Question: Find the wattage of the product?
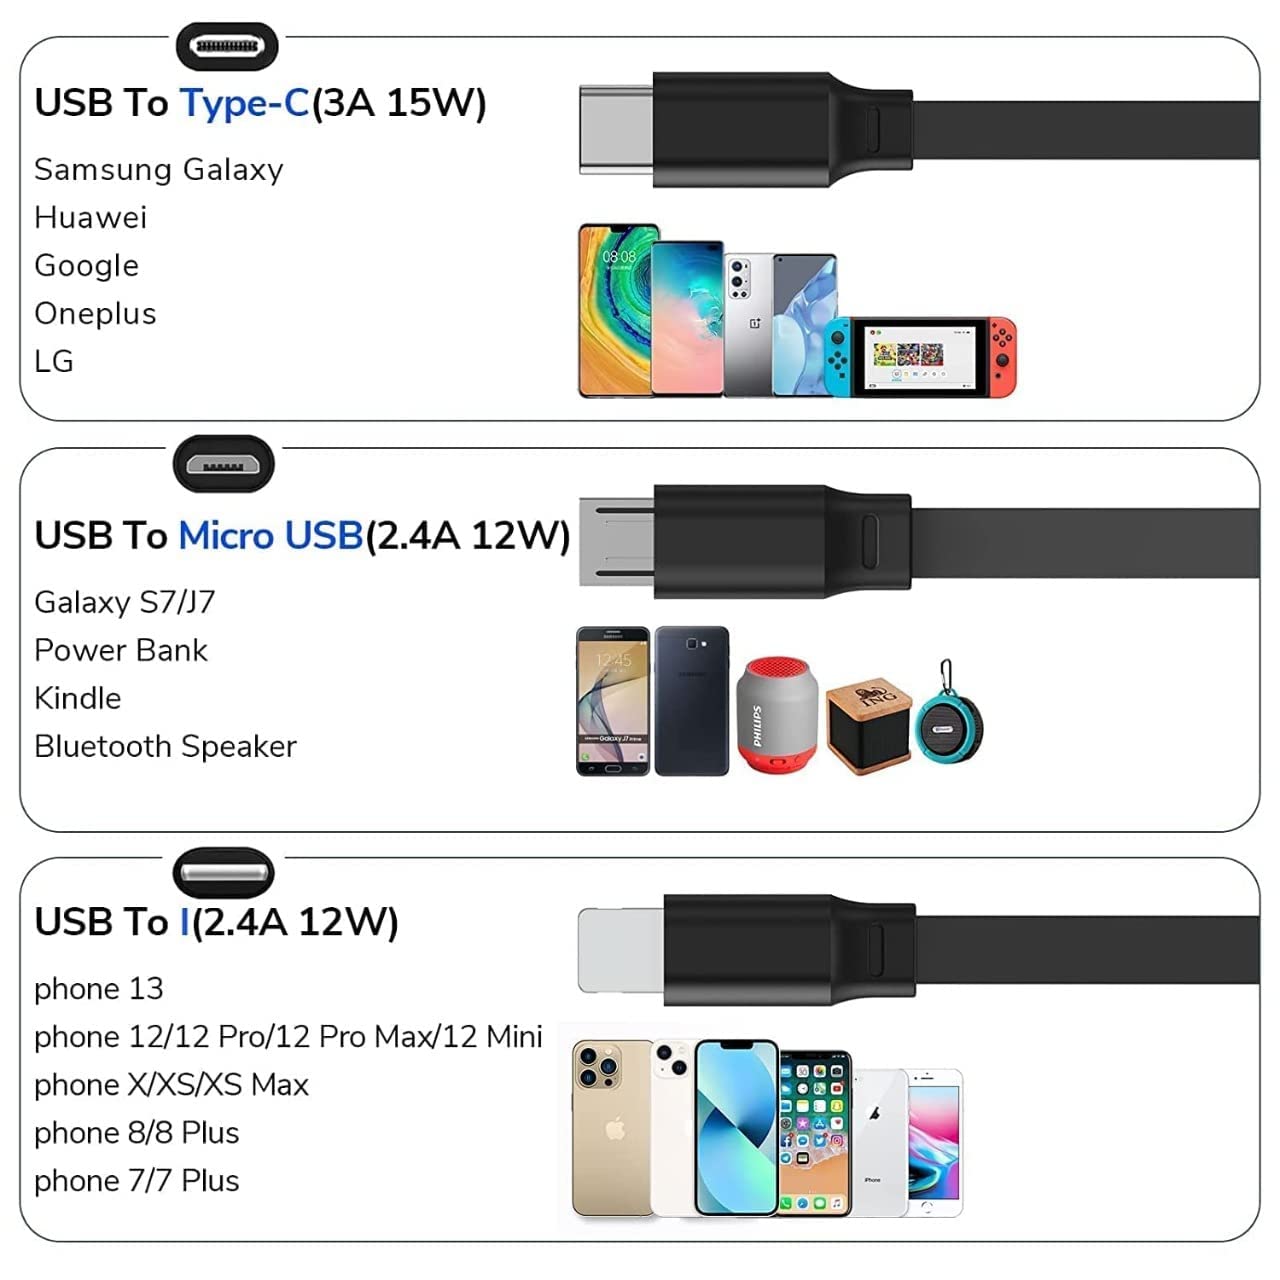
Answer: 15.0 watt